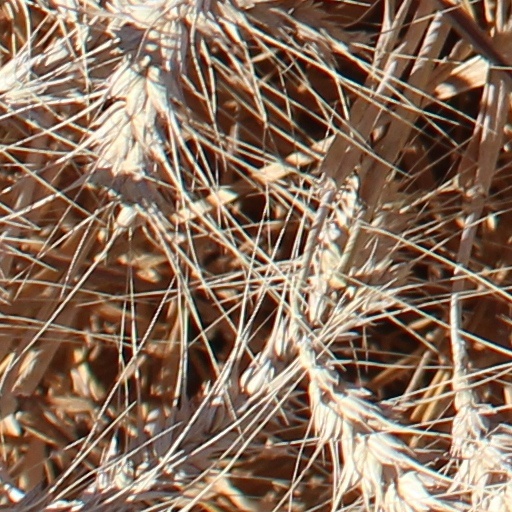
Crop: wheat